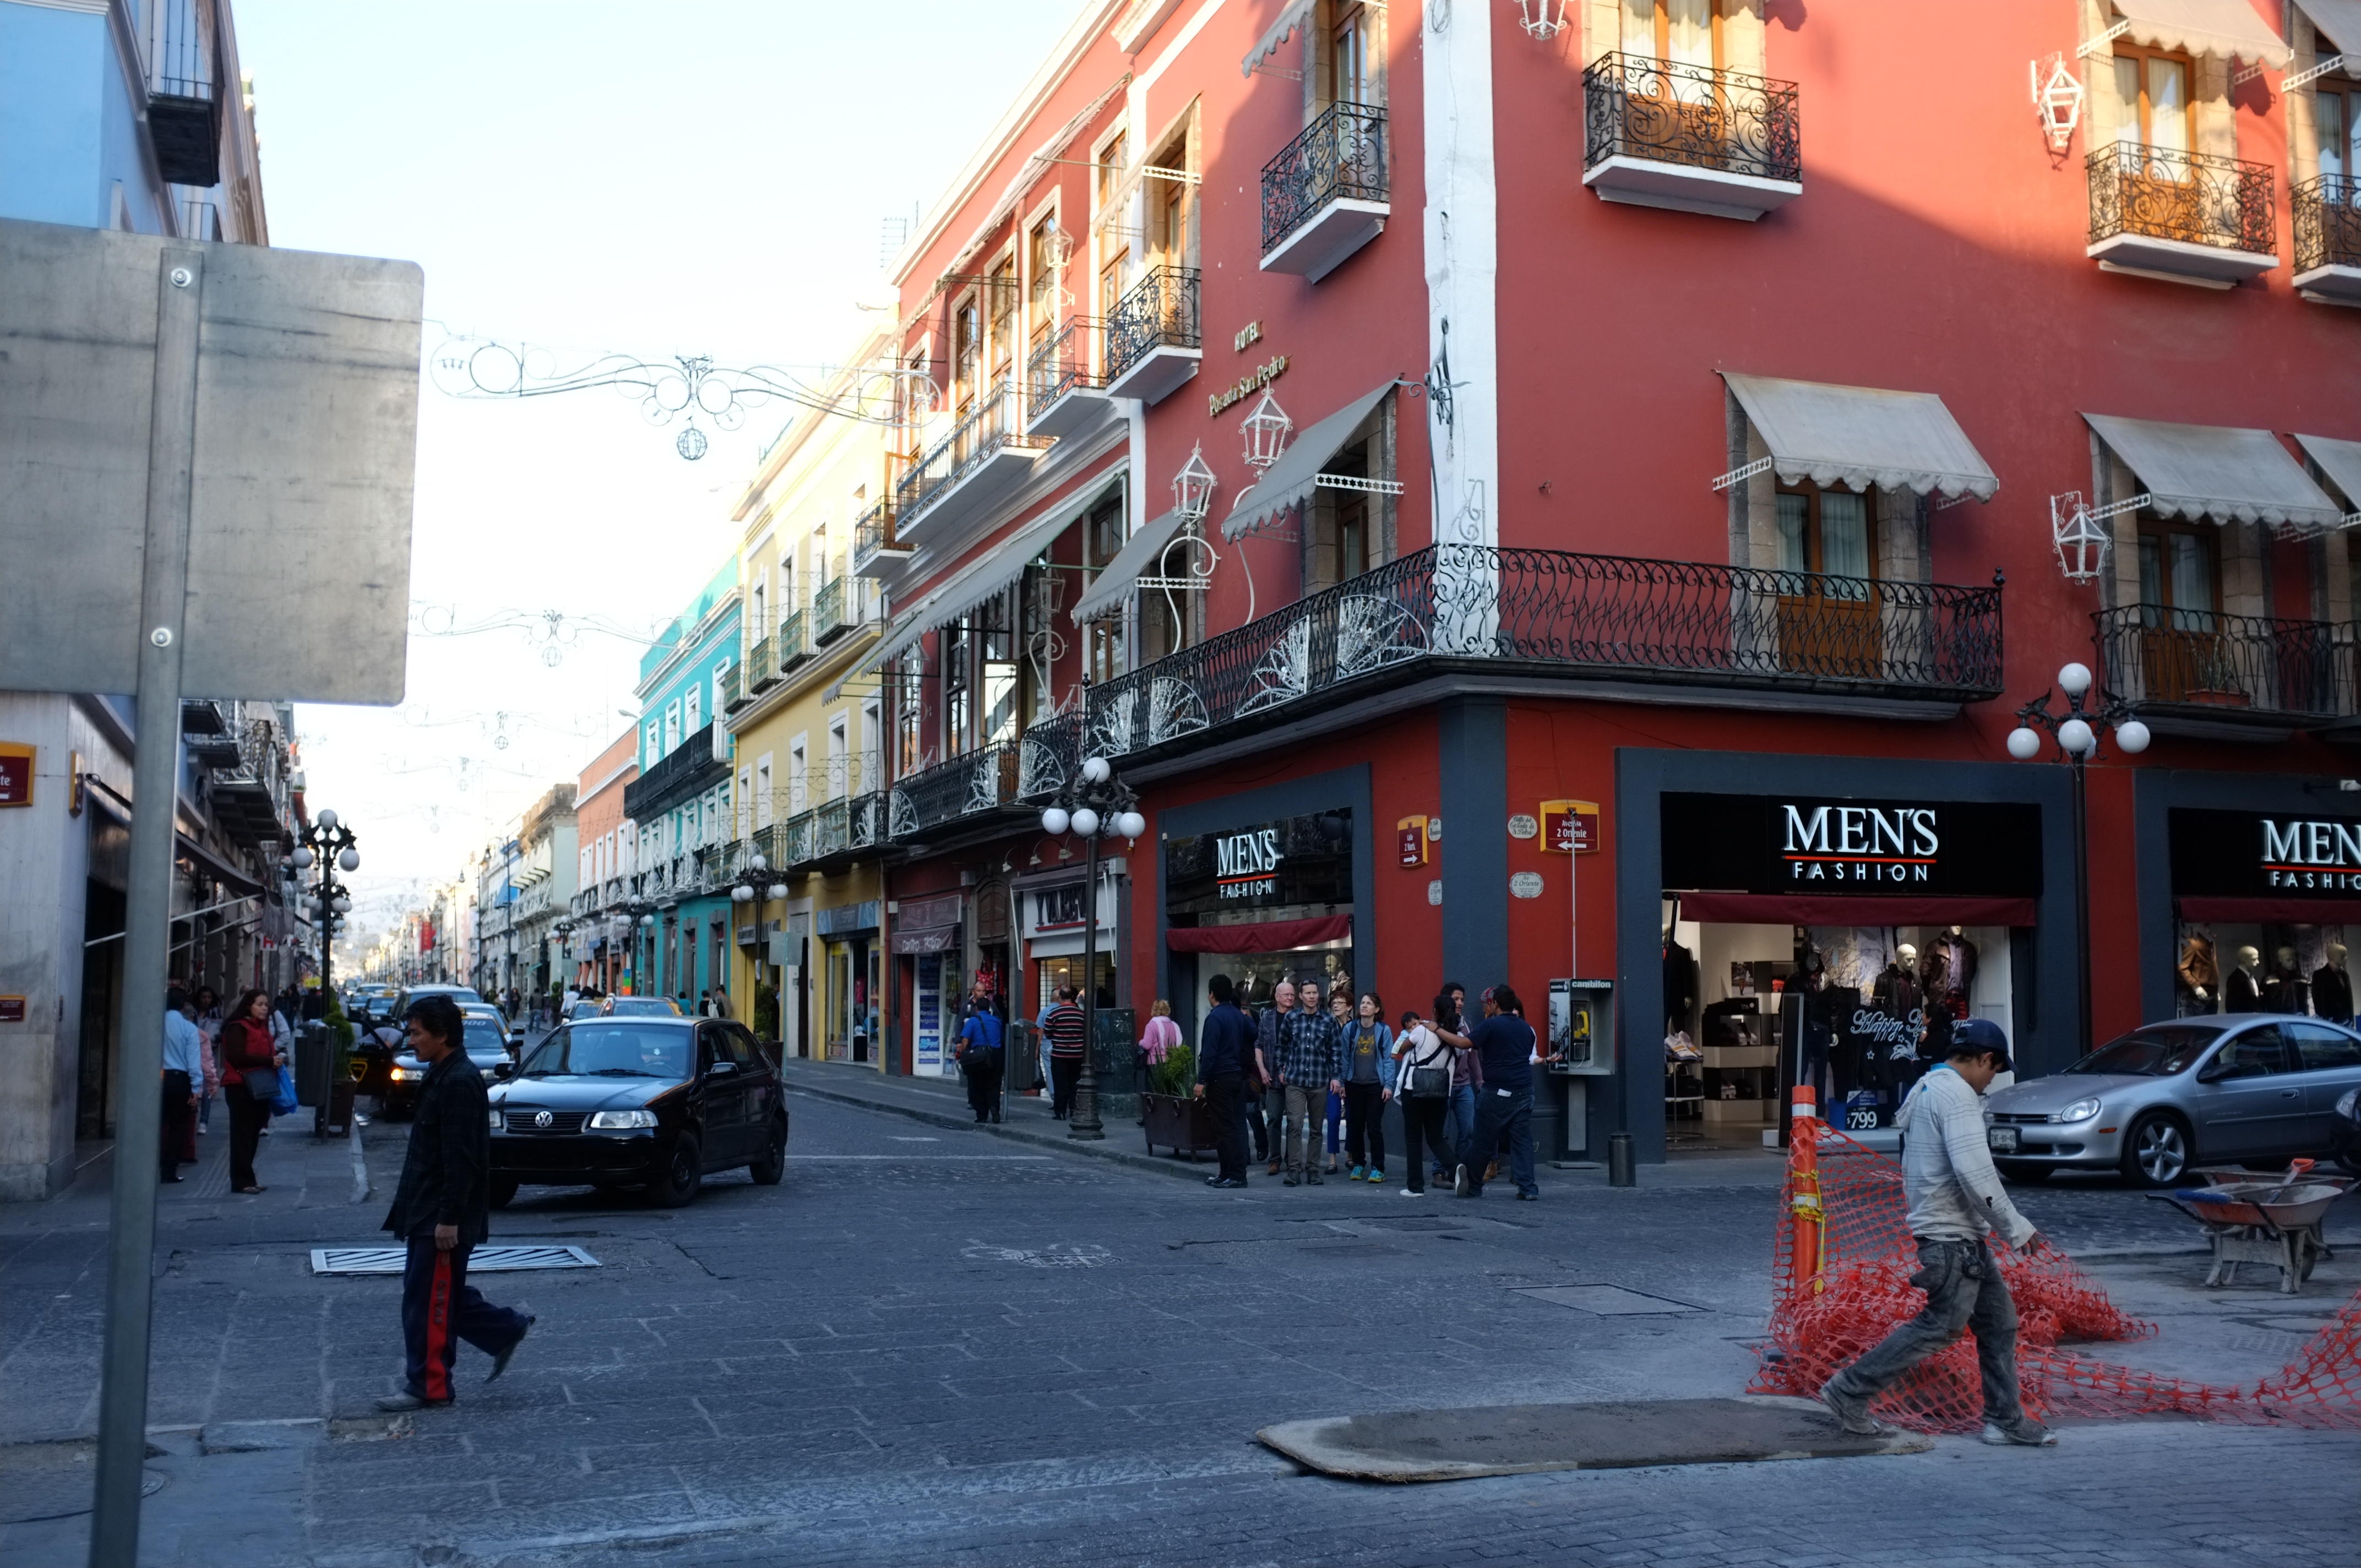
pedestrian, road, street, town, city, downtown, infrastructure, stadt, kulturerbe, culturalheritage, neighbourhood, urban area, human settlement